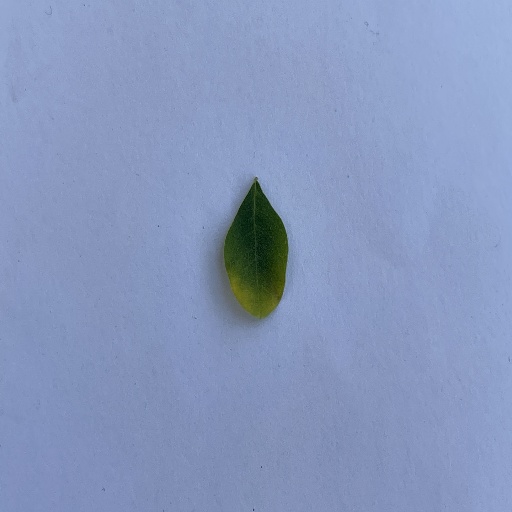
Species: Sojina
Leaf condition: Bacterial Spot